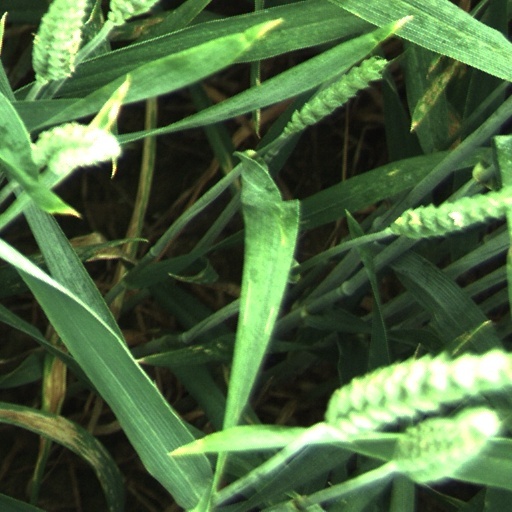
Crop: wheat